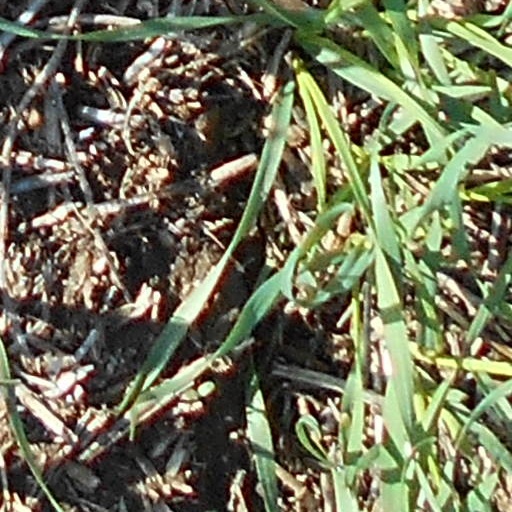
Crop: wheat